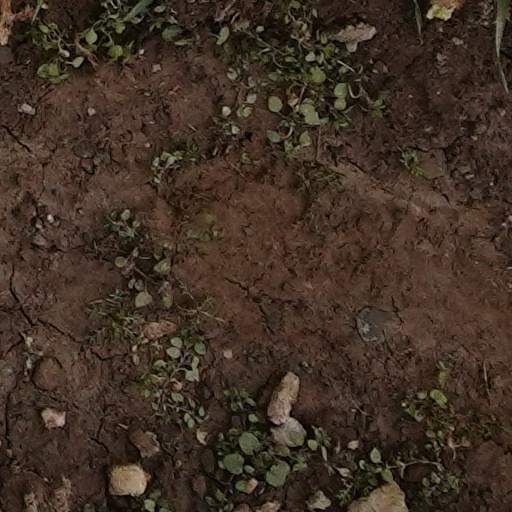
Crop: wheat